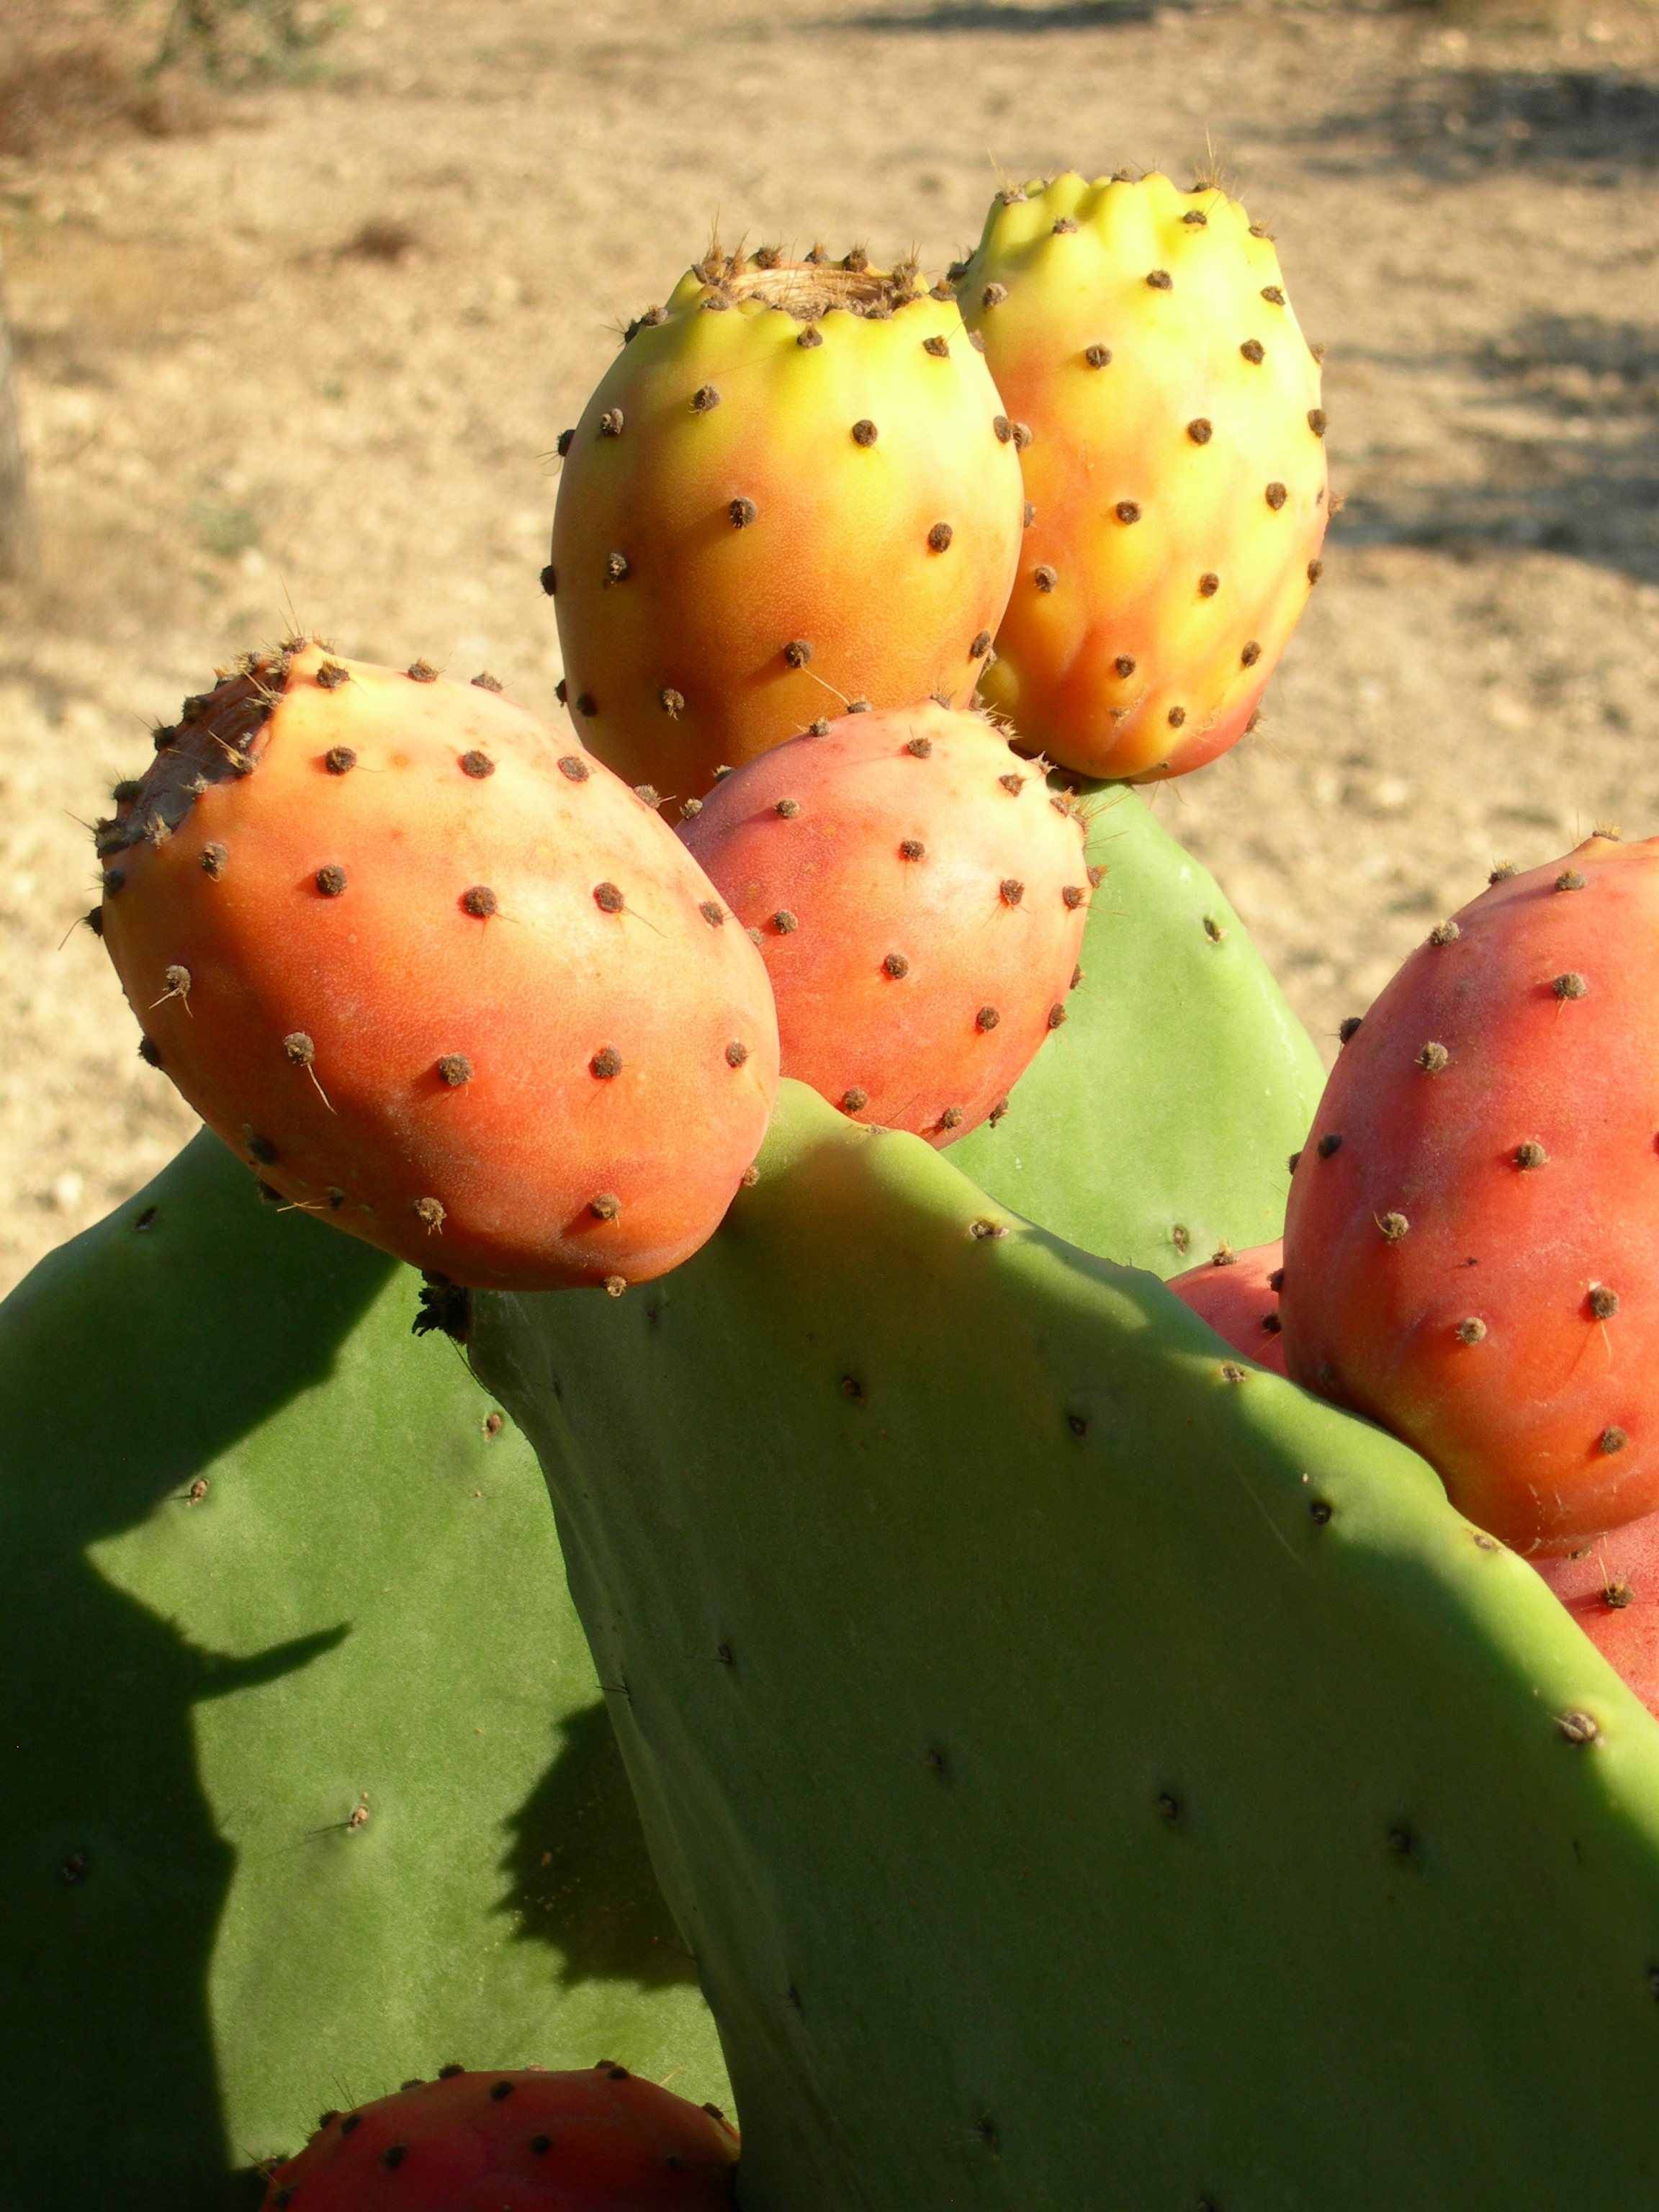
nature, blossom, cactus, sharp, plant, fruit, leaf, flower, dry, food, produce, macro, botany, flora, vegetation, thorns, mallorca, caryophyllales, macro photography, thorny, flowering plant, prickly pear, land plant, thorns spines and prickles, nopal, barbary fig, eastern prickly pear